Frederick Garling Jr.

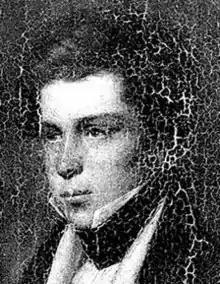

Frederick Garling Jr. (23 February 1806 – 16 November 1873) was a British-born Australian customs official and artist.